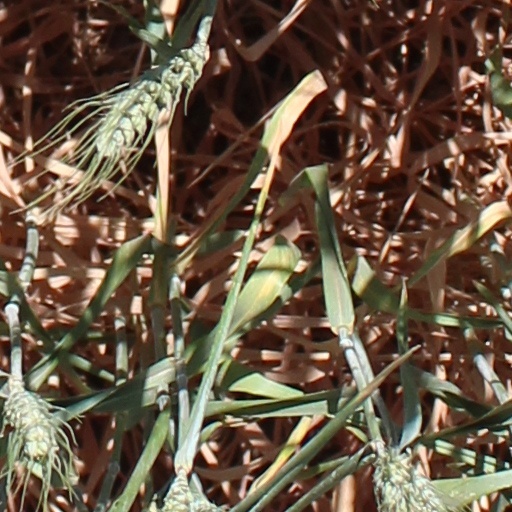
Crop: wheat